Ladykirk, Scottish Borders

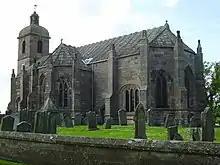
Ladykirk Church, the Kirk of Steill, was built by James IV of Scotland

The land opposite Norham Castle known as Upsettlington Green and Holywell Haugh was used for meetings during the wars of Scottish Independence. Robert de Brus, 6th Lord of Annandale, the father of Robert the Bruce, and the Competitors for the Crown of Scotland convened at Holywell Haugh on 2 June 1291, and met Robert Burnell the English Bishop of Bath and Wells. On the following day John Balliol acknowledged Edward I of England as his feudal superior.